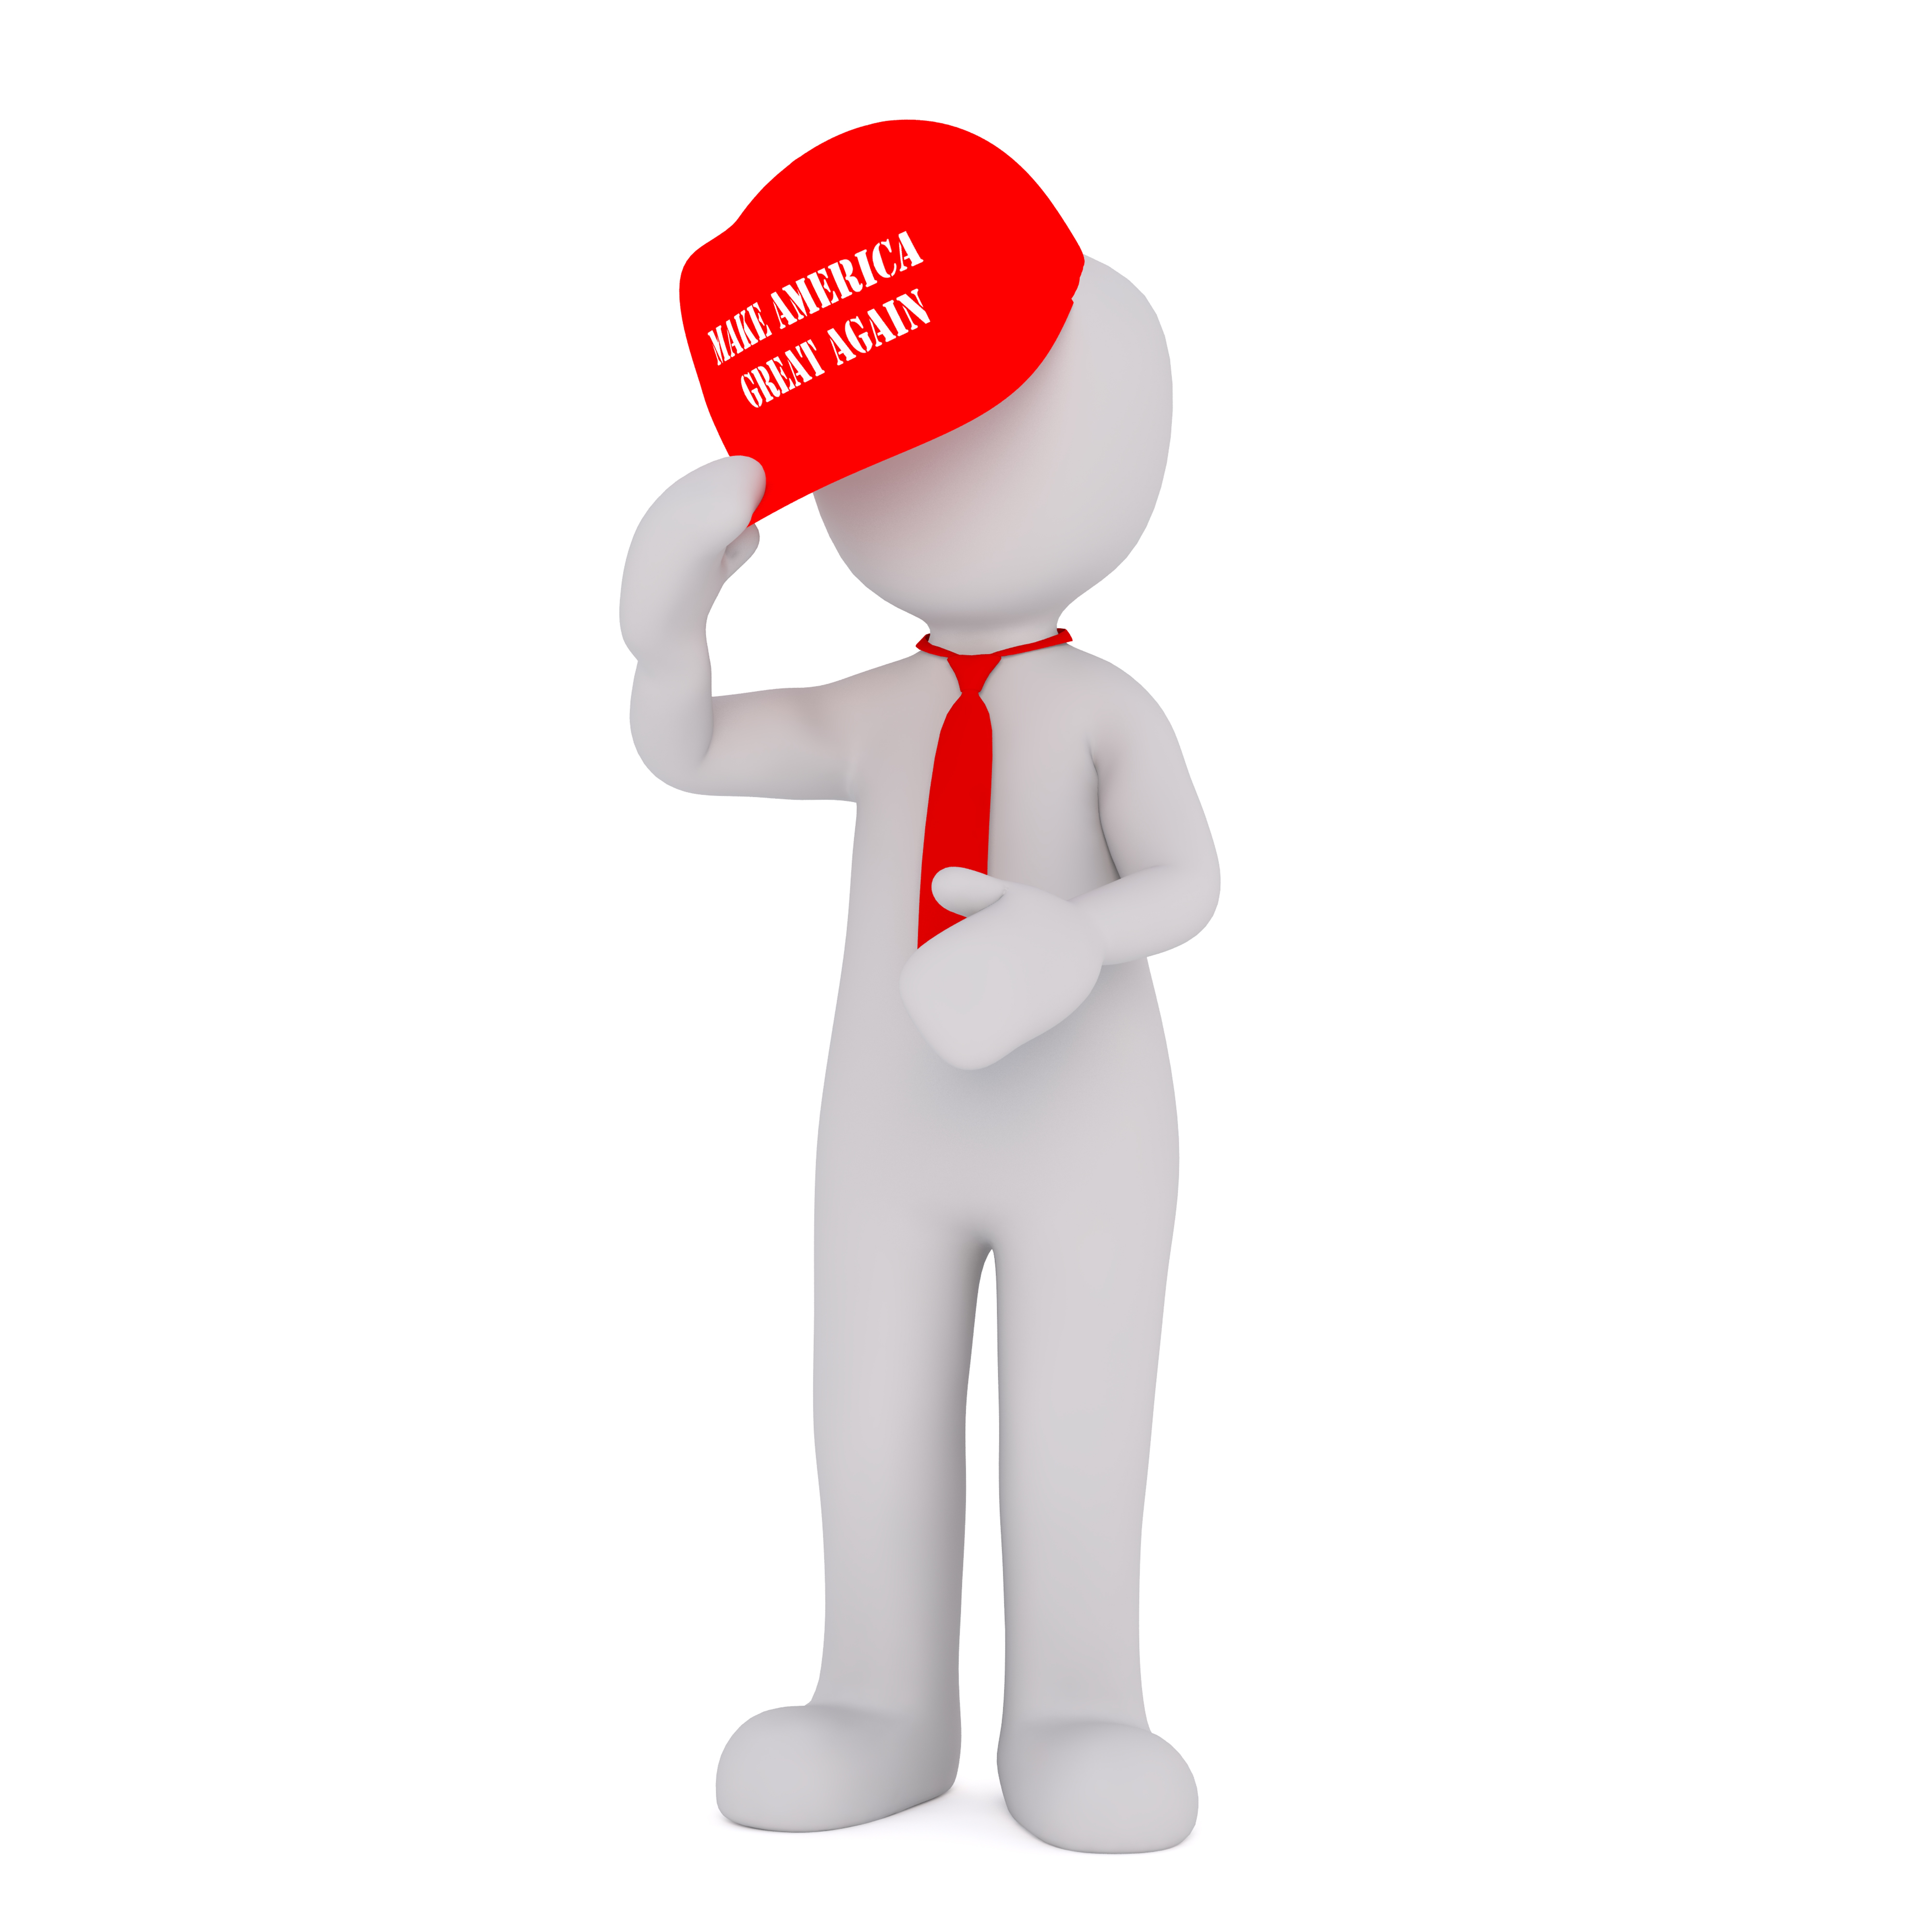
hand, suit, hair, finger, red, color, mug, facial expression, talk, president, product, face, american, text, texting, speech, make, style, angry, area, scream, fit, amis, final, melancholy, businessman, facial, showing, shouts, thumb, cartoon, evil, donald, language, depressed, trumpf, ami, comb, facet, upset, red head, candidate, americans, business man, billionaire, flushed, sms, lean on, republicans, republican, american english, align, hair wide, comb through, us american, mr suit, difficult courageous, nominee